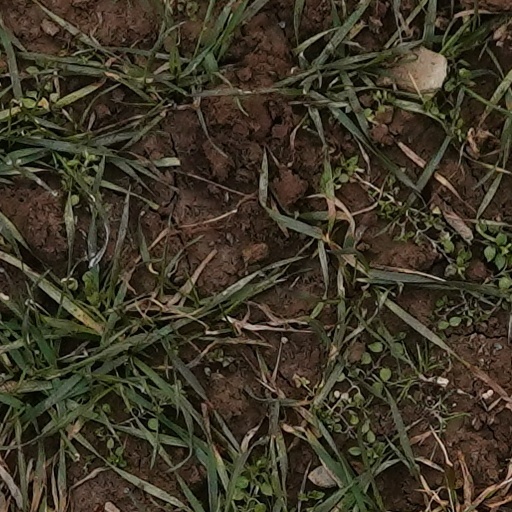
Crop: wheat